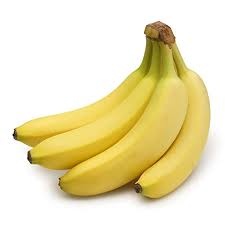
Label: banana